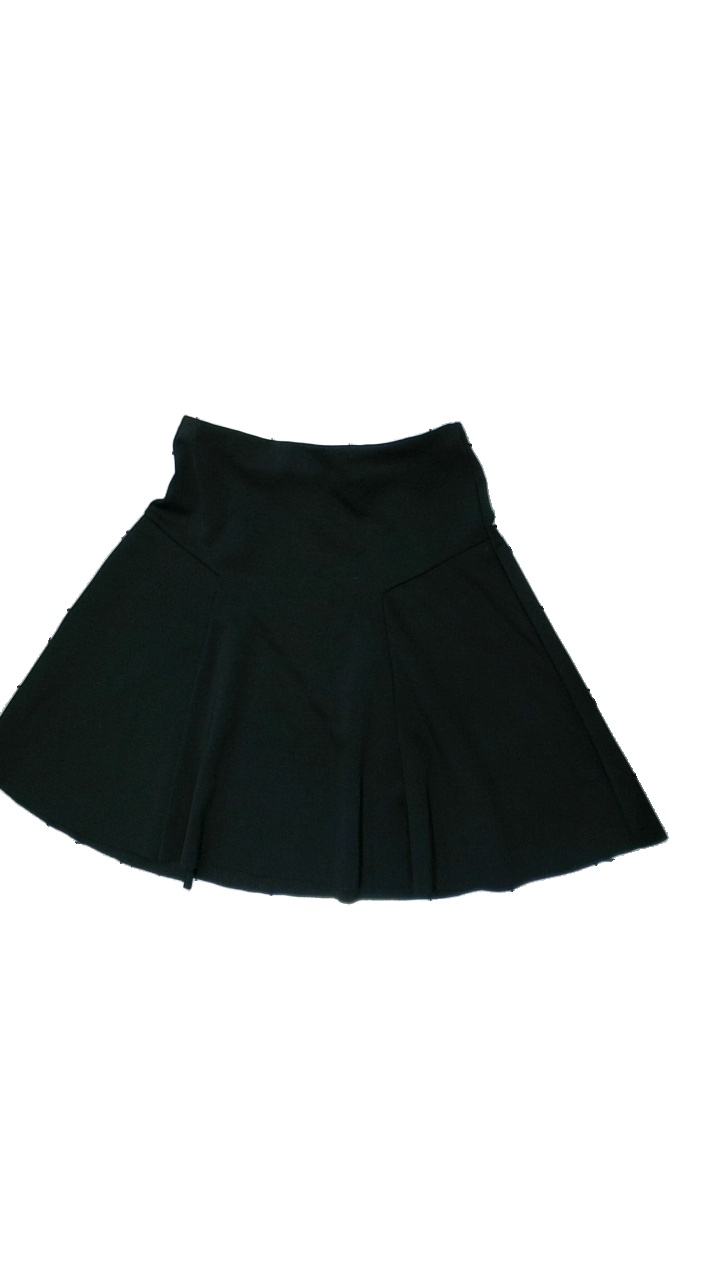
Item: Skirt (Ladies)
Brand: Lindex
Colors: Black
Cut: Regular
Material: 100% Polyester
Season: All
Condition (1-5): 5
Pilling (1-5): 5
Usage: Reuse
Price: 50-100